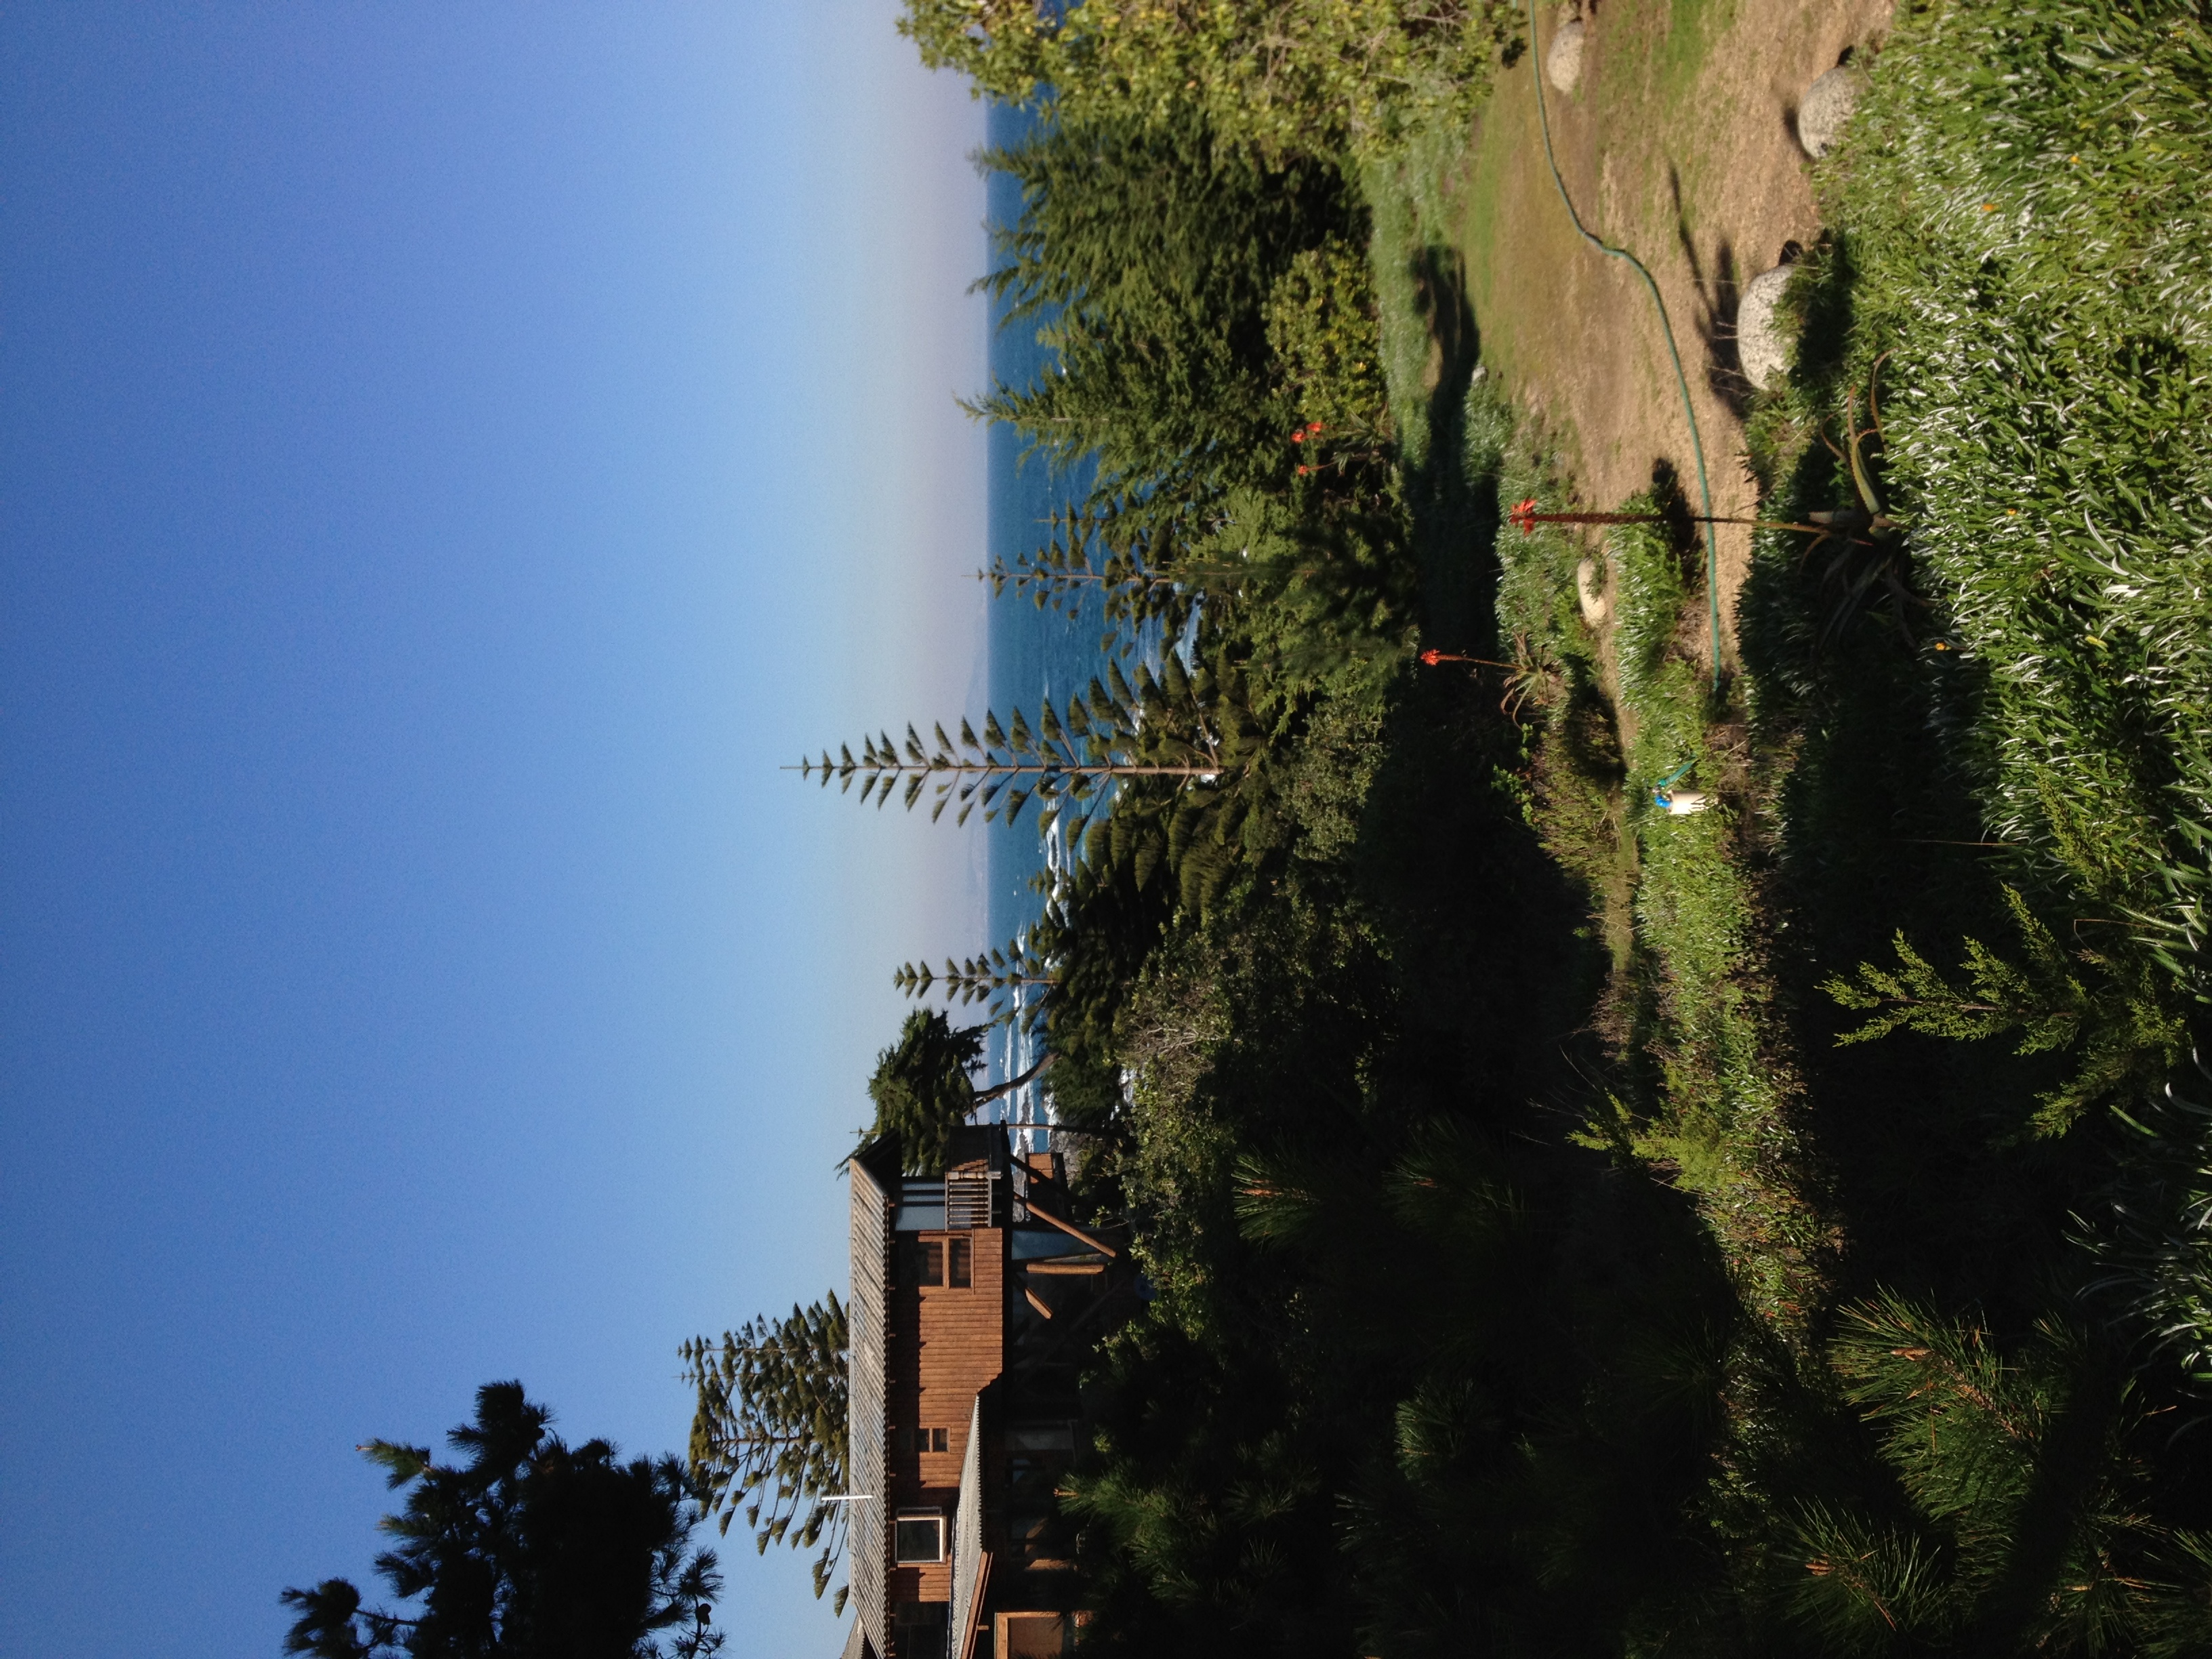
landscape, tree, grass, wilderness, mountain, hill, rural area